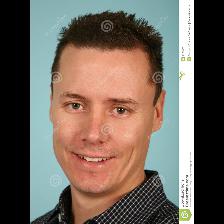
Label: Human